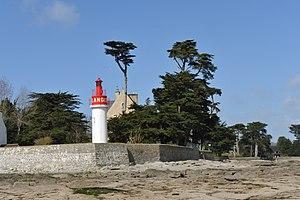
Le phare de Langoz Loctudy Finistère France
Cette liste recense les phares et quelques-uns des feux balisant les côtes de France.
Le phare de Langoz est situé sur la plage du même nom sur la commune de Loctudy.
Loctudy est une commune du sud du département du Finistère, dans la région Bretagne, en France, littorale de l'océan Atlantique.